Ricardo Rozzi

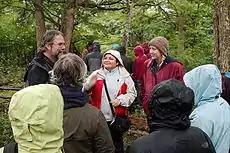

Ricardo Rozzi (born October 6, 1960, in Santiago) is a Chilean ecologist and philosopher who is professor at the University of North Texas and the Universidad de Magallanes (UMAG). His research combines the two disciplines through the study of the interrelations between the ways of knowing and inhabiting the natural world, proposing a dynamic continuous reciprocal feedback between both domains.